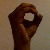
The image shows a hand gesture representing the letter 'O' in Indian Sign Language.